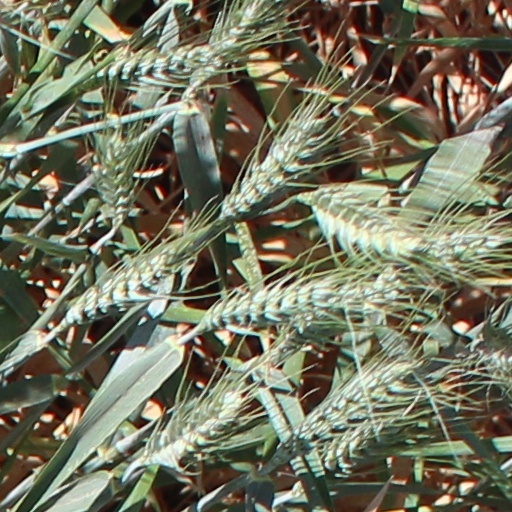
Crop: wheat